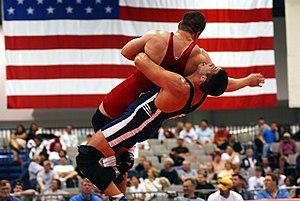
La lutte gréco-romaine est une forme de lutte dans laquelle les lutteurs ne peuvent utiliser que leurs bras et ne peuvent attaquer que le haut du corps de leur adversaires, contrairement à la lutte libre, où ils peuvent aussi utiliser leurs jambes et tenir leur adversaire en dessous de la ceinture.